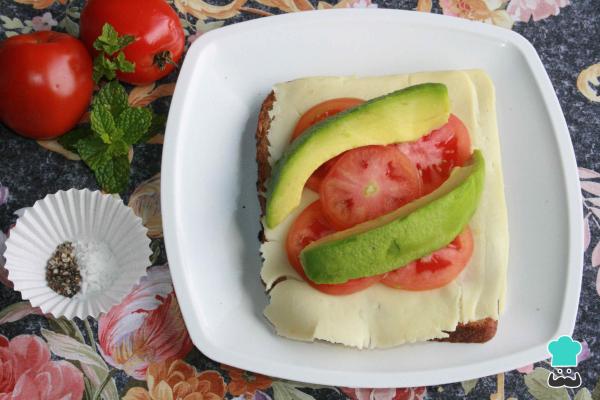
Ubica las tiras de aguacate a discreción sobre los tomates.Todos estos ingredientes frescos son el complemente ideal para hacer sándwiches para el desayuno, pero si quieres siempre puedes añadir extras al gusto.